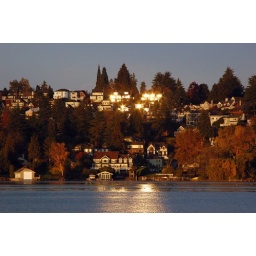
The time of the year when sun hits windows of houses on the hill and reflects on the waters of Lake Washington around sunset.